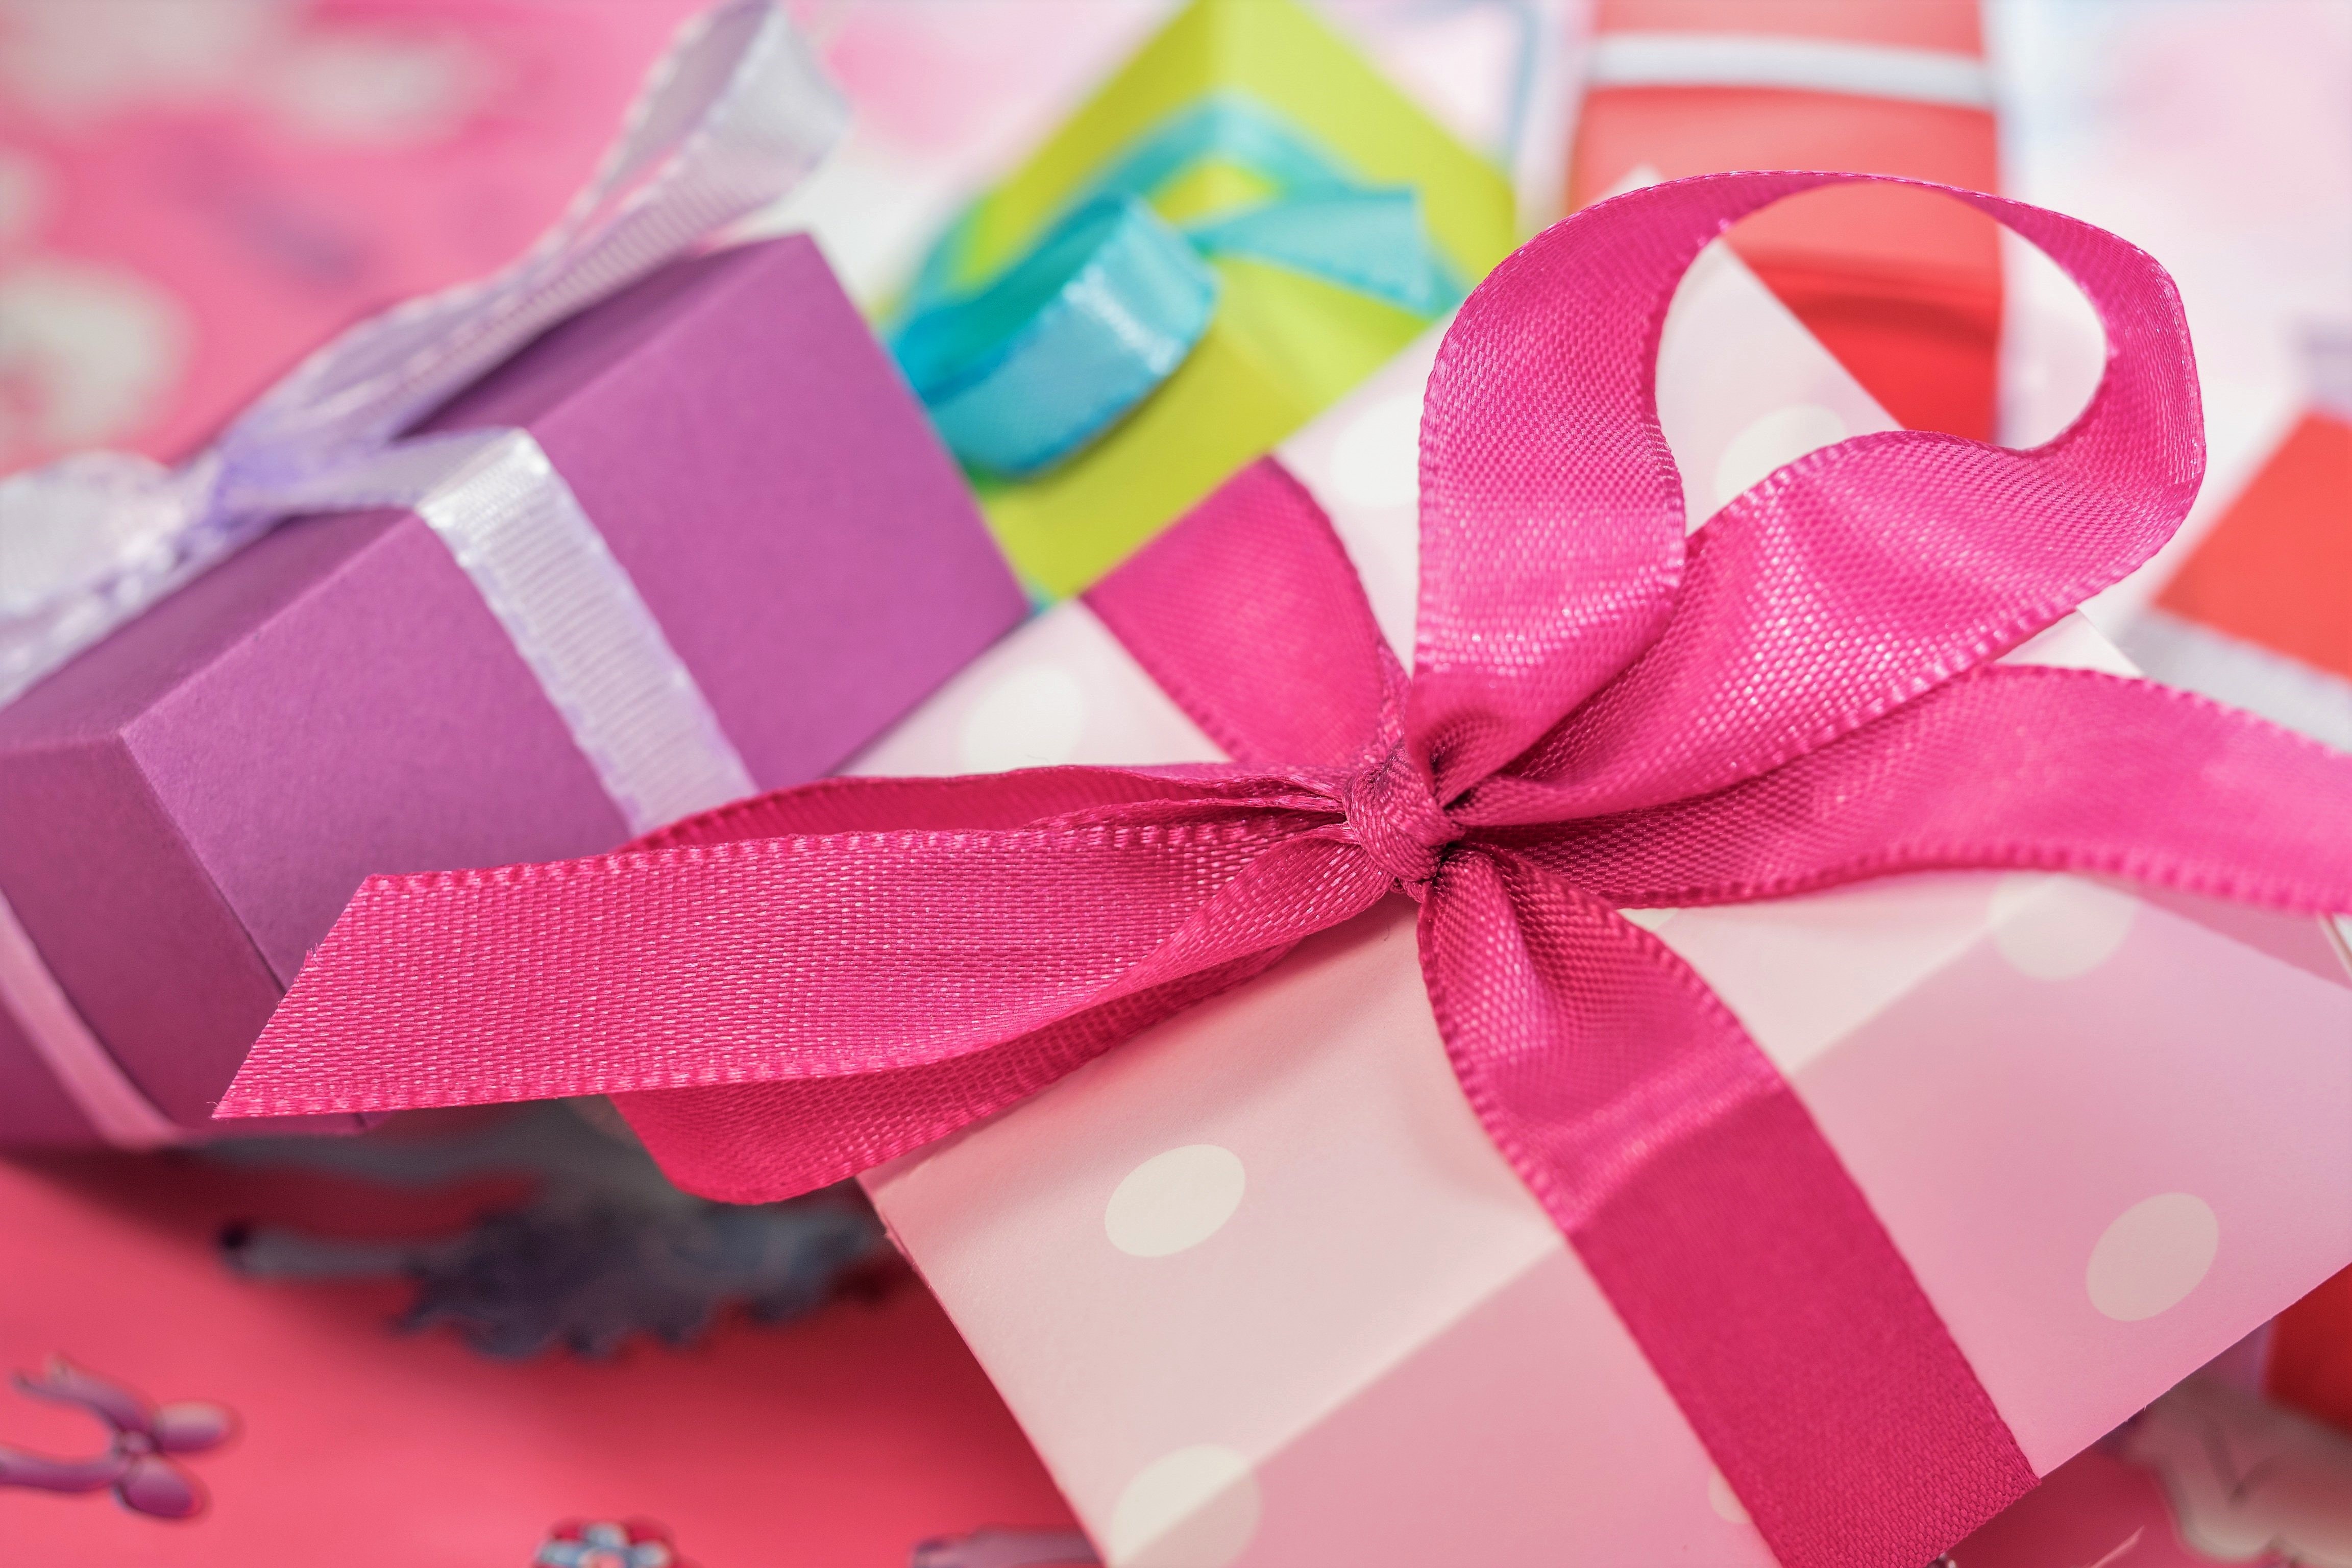
gift, bow, ribbon, box, christmas, present, decoration, holiday, birthday, pink, celebration, valentine, package, red, love, surprise, object, satin, anniversary, festive, xmas, gift box, symbol, color, celebrate, petal, purple, gift wrapping, violet, tie, font, party supply, Material property, bow tie, magenta, pattern, electric blue, plant, hair accessory, collar, event, circle, fashion accessory, paper, paper product, confectionery, creative arts, carmine, sweetness, heart, craft, wedding ceremony supply, party favor, peach, wedding favors, knot, christmas decoration, office supplies, symmetry